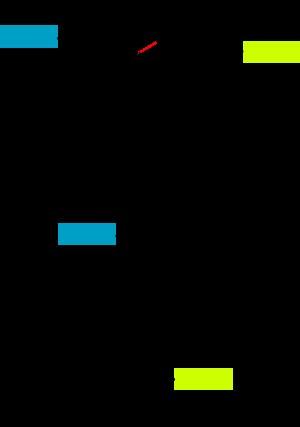
Les peptidases sont des enzymes qui brisent les liaisons peptidiques des protéines.